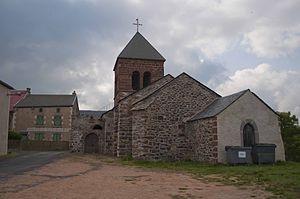
Eglise de la Chapelle Marcousse
La Chapelle-Marcousse est une commune française, située dans le département du Puy-de-Dôme en région Auvergne-Rhône-Alpes.